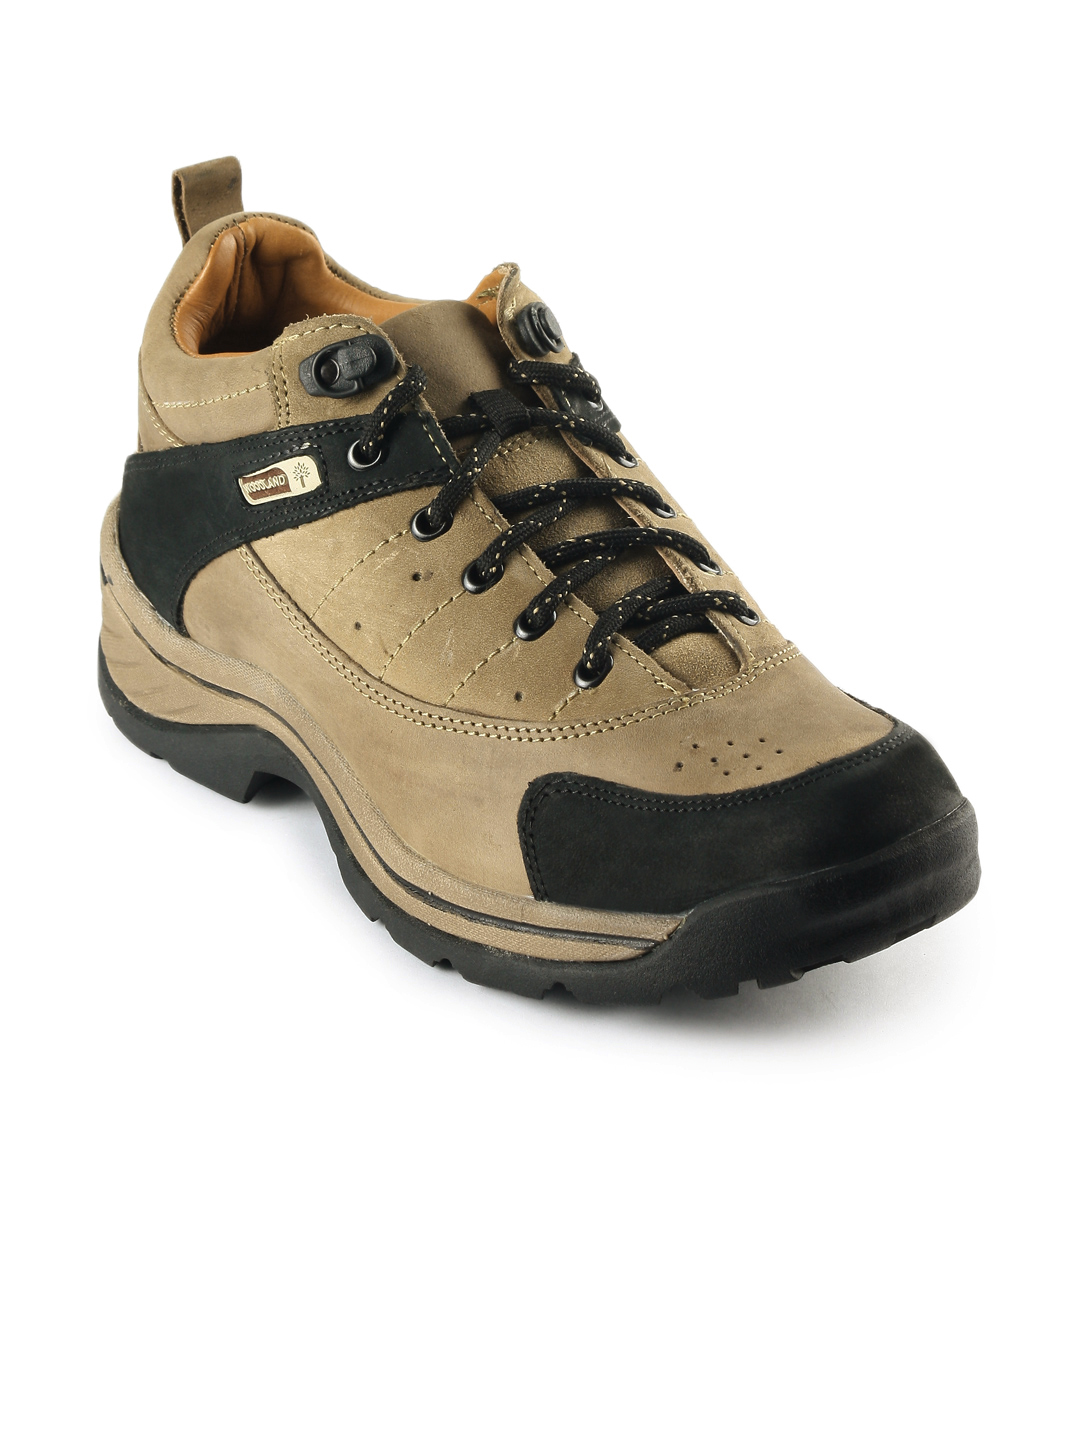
Woodland Men Khaki Casual Shoes
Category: Footwear / Shoes / Casual Shoes
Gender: Men
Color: Khaki
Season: Summer 2012
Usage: Casual